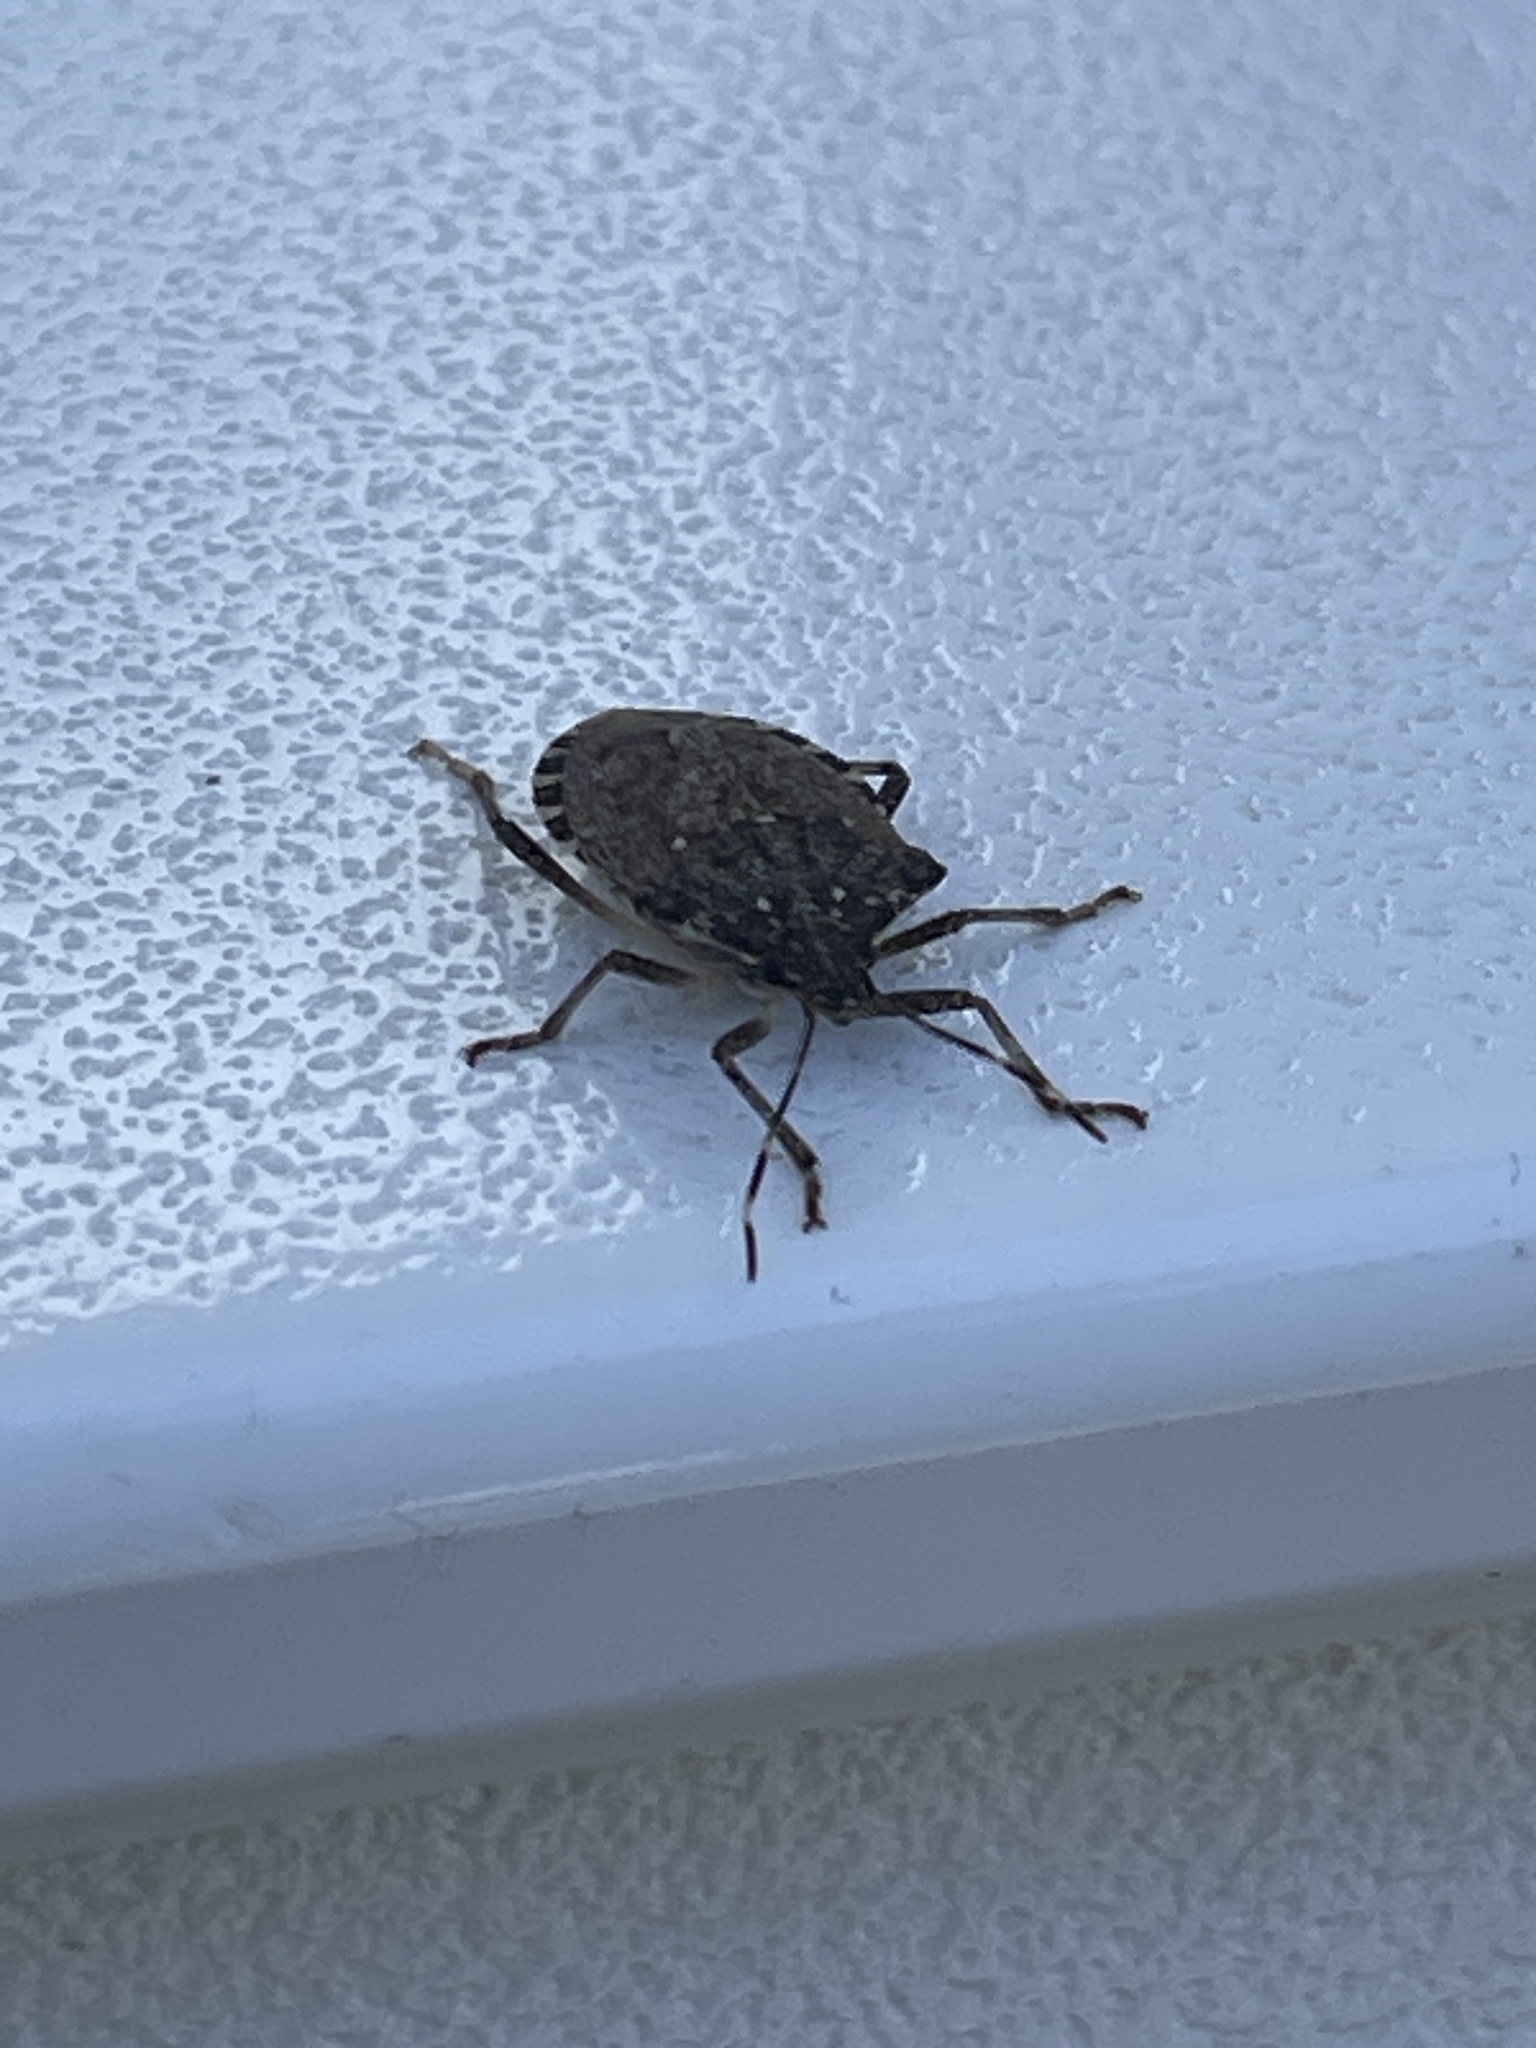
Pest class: stink_bug